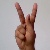
The image shows a hand gesture representing the letter 'K' in Indian Sign Language.